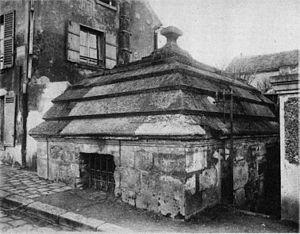
Regard du Bernage, Paris. Photo extraite du procès-verbal de la Commission municipale du Vieux Paris, 12 octobre 1899
Les eaux du Pré-Saint-Gervais sont un ensemble d'aménagements hydrauliques situés à Paris et au Pré-Saint-Gervais, en France, permettant de conduire les eaux des sources des collines du Pré-Saint-Gervais vers les zones en contrebas.
Cet article recense les monuments historiques du 19ᵉ arrondissement de Paris, en France.
Cet article recense les monuments historiques français classés en 1899.